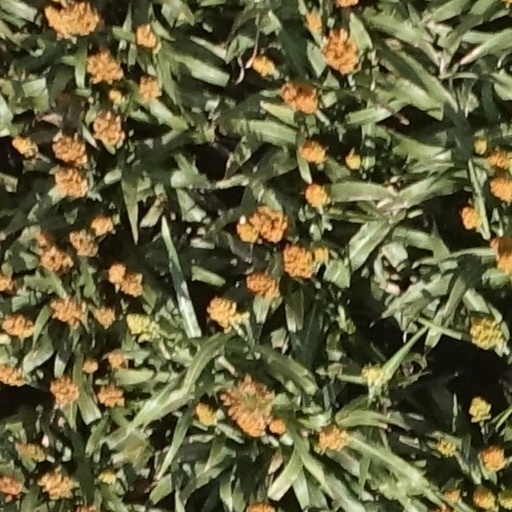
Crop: sorghum